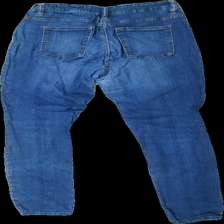
View: back
Type: Jeans
Category: Ladies
Brand: Cubus
Colors: Blue
Material: 100% Cotton
Cut: Tight
Season: All
Trend: Denim
Stains: Minor
Damage: stain
Damage location: bottom left
Damage 2: damaged elastane
Damage 2 location: top center
Damage 3: damaged elastane
Damage 3 location: top center
Price range: <50
Recommended usage: Recycle
Description: blue tight jeans